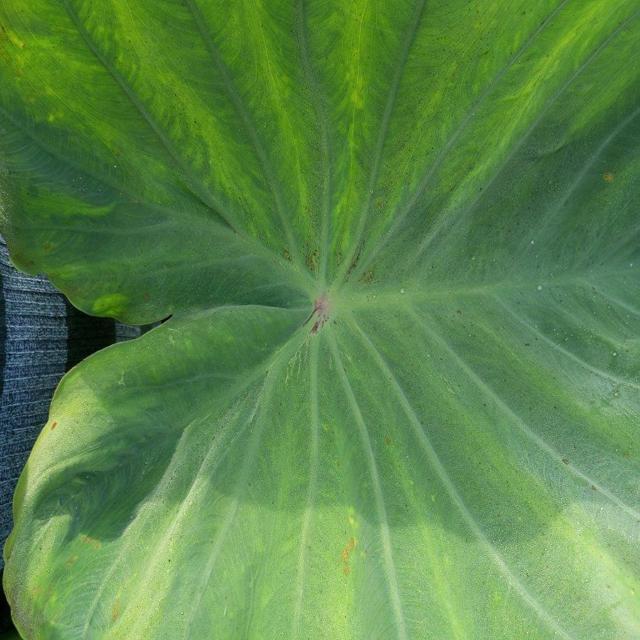
Label: Healthy